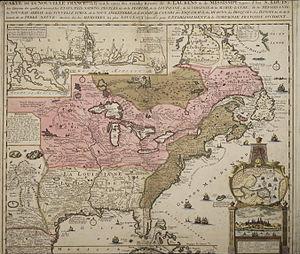
Carte de la Nouvelle-France
Les événements en Louisiane, d'abord en Louisiane puis dans l'actuel État des États-Unis, par décennies et par années.
Les Franco-Américains sont des citoyens des États-Unis ayant une ascendance française, ancienne ou récente. L'expression englobe les personnes ayant des ascendants originaires de Nouvelle-France, de Haute et Basse-Louisiane, ou des colonies françaises des Caraïbes.
Nieul-le-Virouil est une commune du Sud-Ouest de la France, située dans le département de la Charente-Maritime en région Nouvelle-Aquitaine.
La Louisiane ou Louisiane française était un territoire de la Nouvelle-France, espace contrôlé par les Français en Amérique du Nord, aux XVIIᵉ et XVIIIᵉ siècles. Elle fut baptisée en l'honneur du roi Louis XIV par l'explorateur Cavelier de La Salle. Immense espace allant des Grands Lacs au golfe du Mexique, elle était divisée en deux secteurs appelés « Haute-Louisiane » et « Basse-Louisiane ». Le fleuve Mississippi constituait l'épine dorsale de la colonie.